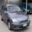
Label: automobile